Iron Man 2

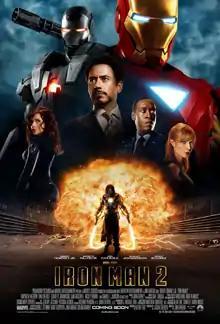
Theatrical release poster

Iron Man 2 is a 2010 American superhero film based on the Marvel Comics character Iron Man. Produced by Marvel Studios and distributed by Paramount Pictures, it is the sequel to "Iron Man" (2008) and the third film in the Marvel Cinematic Universe (MCU). Directed by Jon Favreau and written by Justin Theroux, the film stars Robert Downey Jr. as Tony Stark / Iron Man alongside Gwyneth Paltrow, Don Cheadle, Scarlett Johansson, Sam Rockwell, Mickey Rourke, and Samuel L. Jackson. Set six months after the events of "Iron Man", the film follows Stark as he rejects government demands to share his technology, which is slowly killing him, while facing the vengeful Russian scientist Ivan Vanko (Rourke).